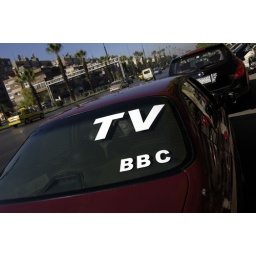
BBC TV car on the road in Syria - en route for Lebanon